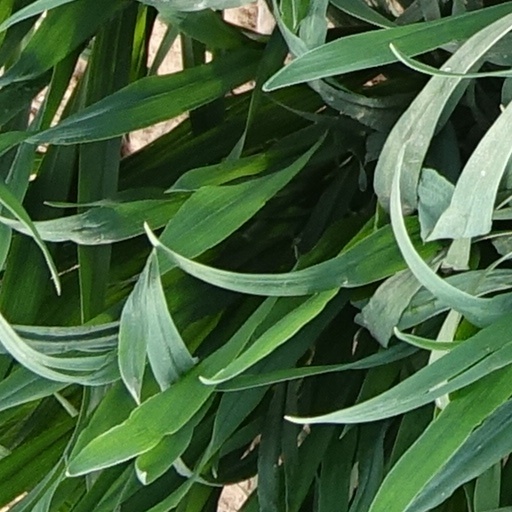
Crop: wheat